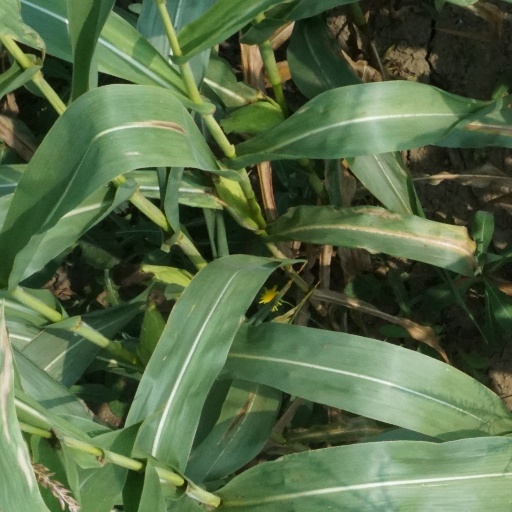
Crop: maize; corn